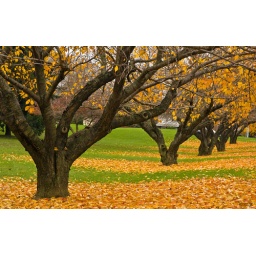
Their last gasp, in a torrent of golden fury, leaves their mark on the ground in a grand spectacle.